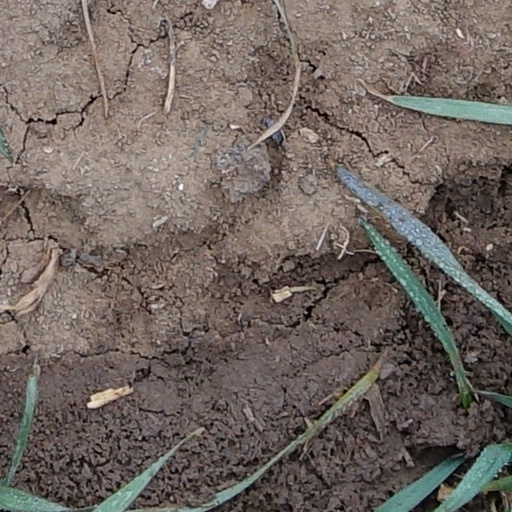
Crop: wheat